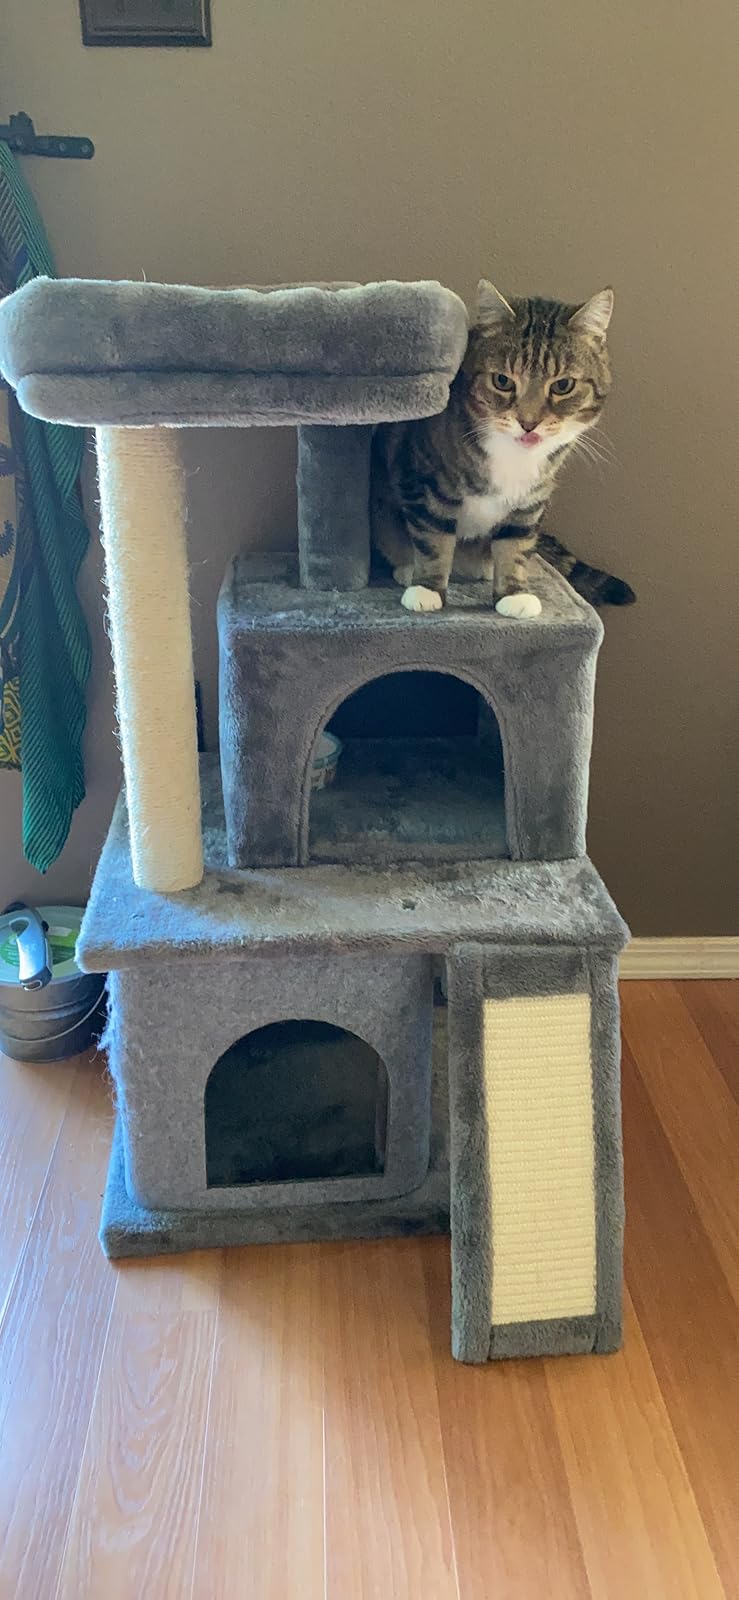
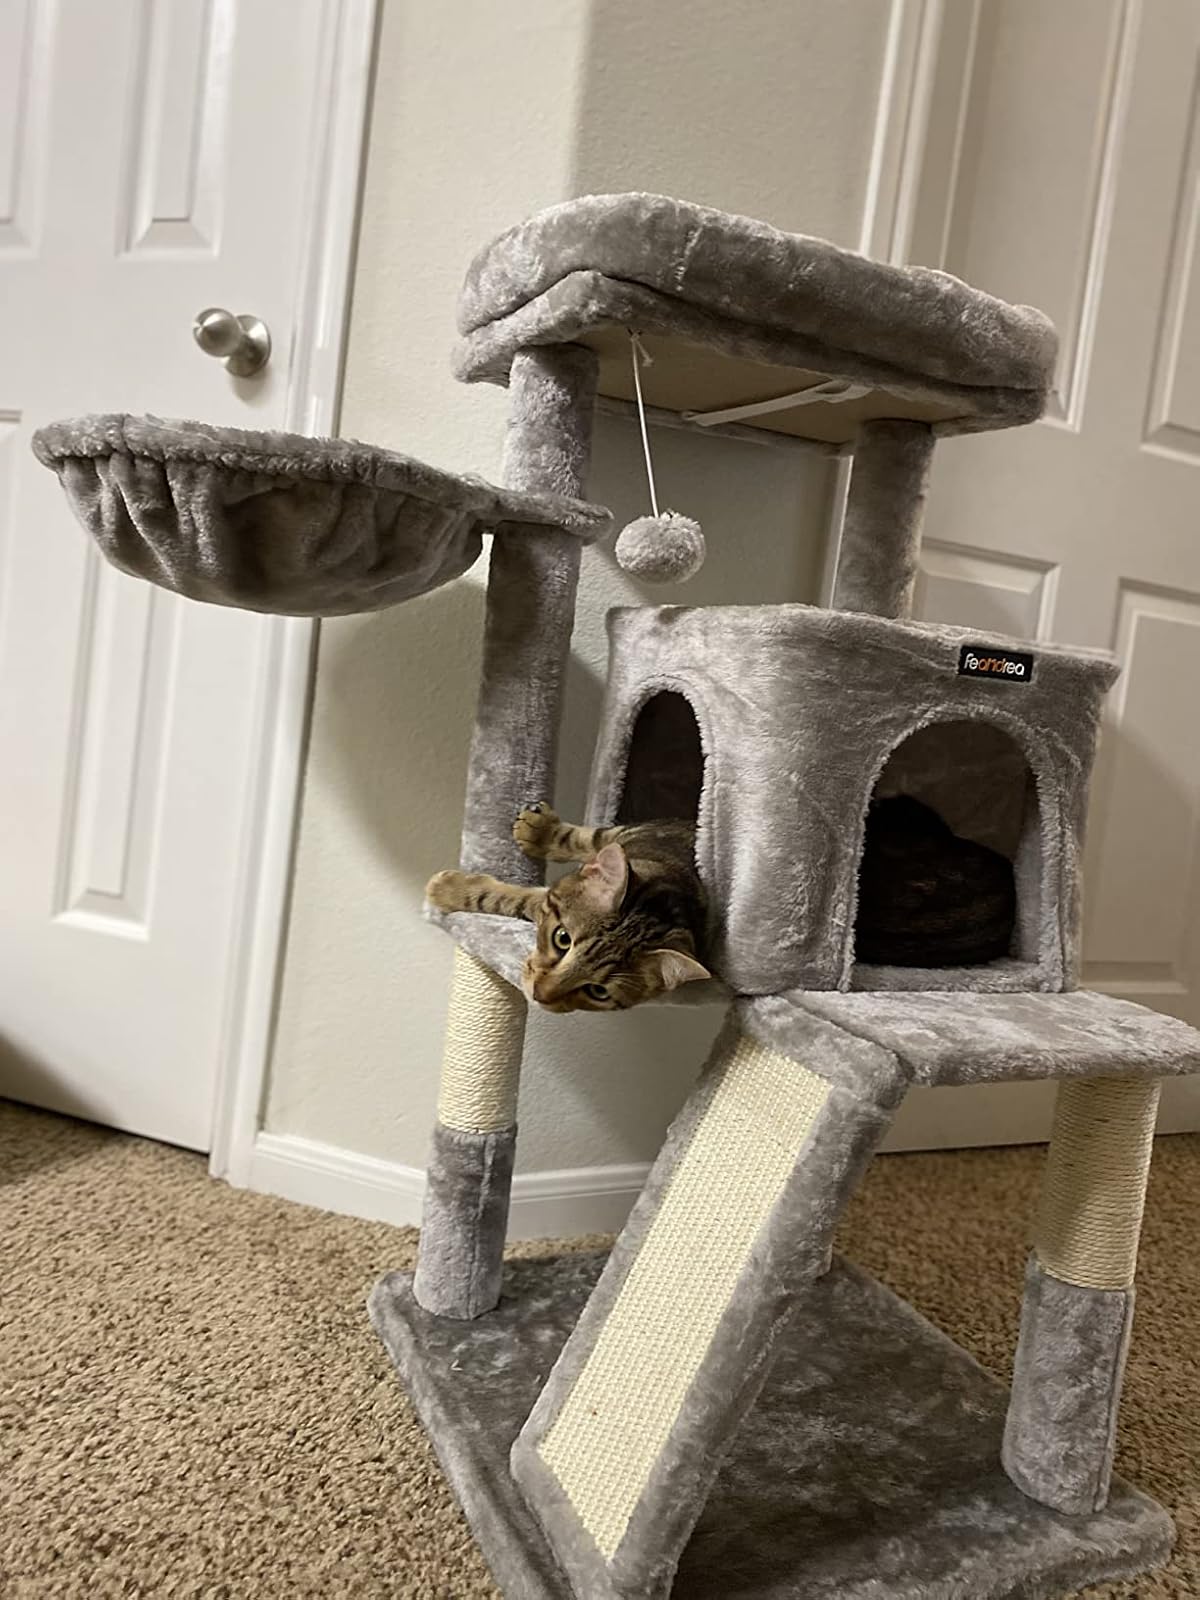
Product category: items_cat tree
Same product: no